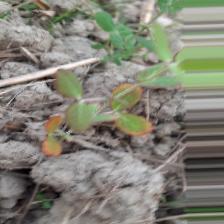
Label: Lentil Rust